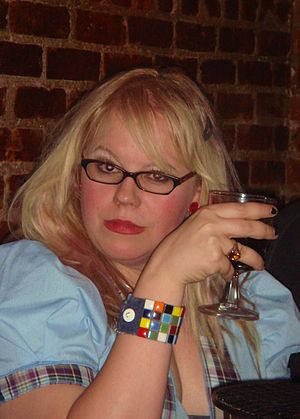
Kirsten Vangsness
Kirsten Vangsness er en amerikansk skuespiller. Hun blev først kendt i tv-serien Criminal Minds, som Penelope Garcia. Vangsness er af norsk afstamning. Hun er også forfatter, og hendes arbejde er blevet offentliggjort i Los Angeles Times Magazine.